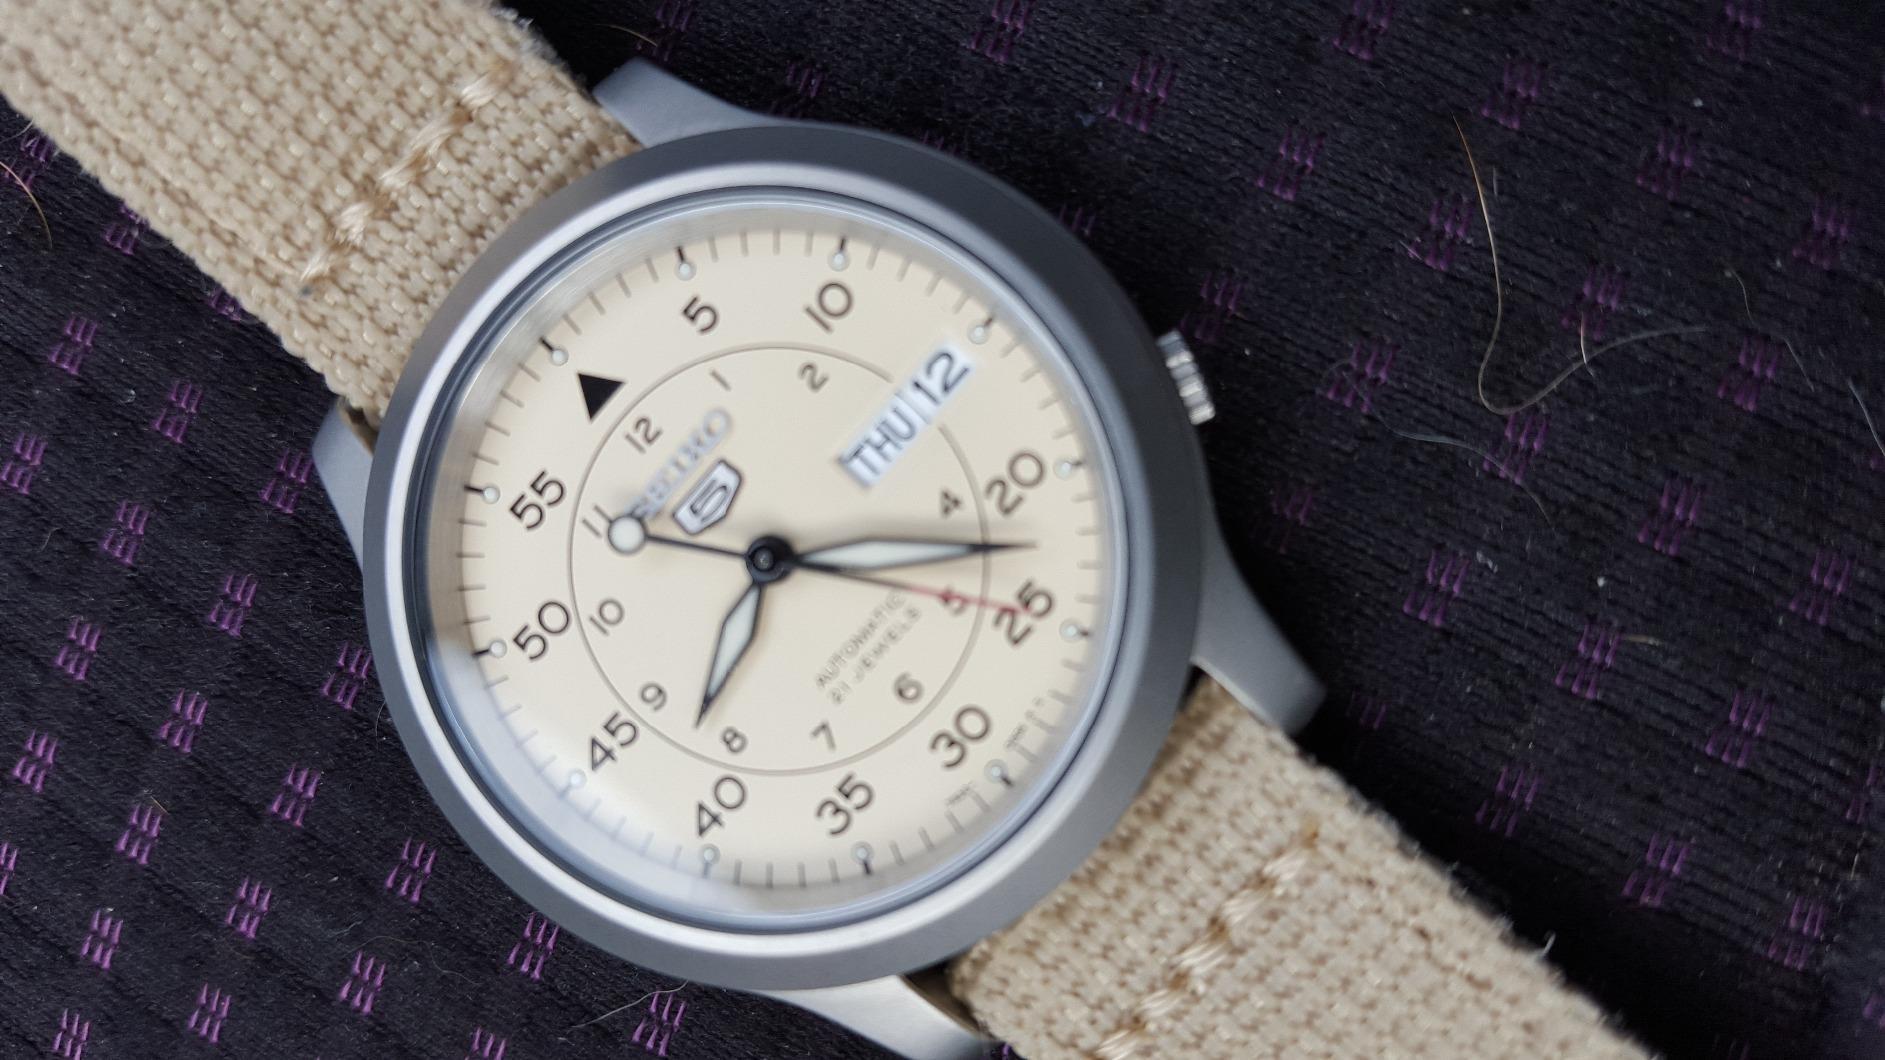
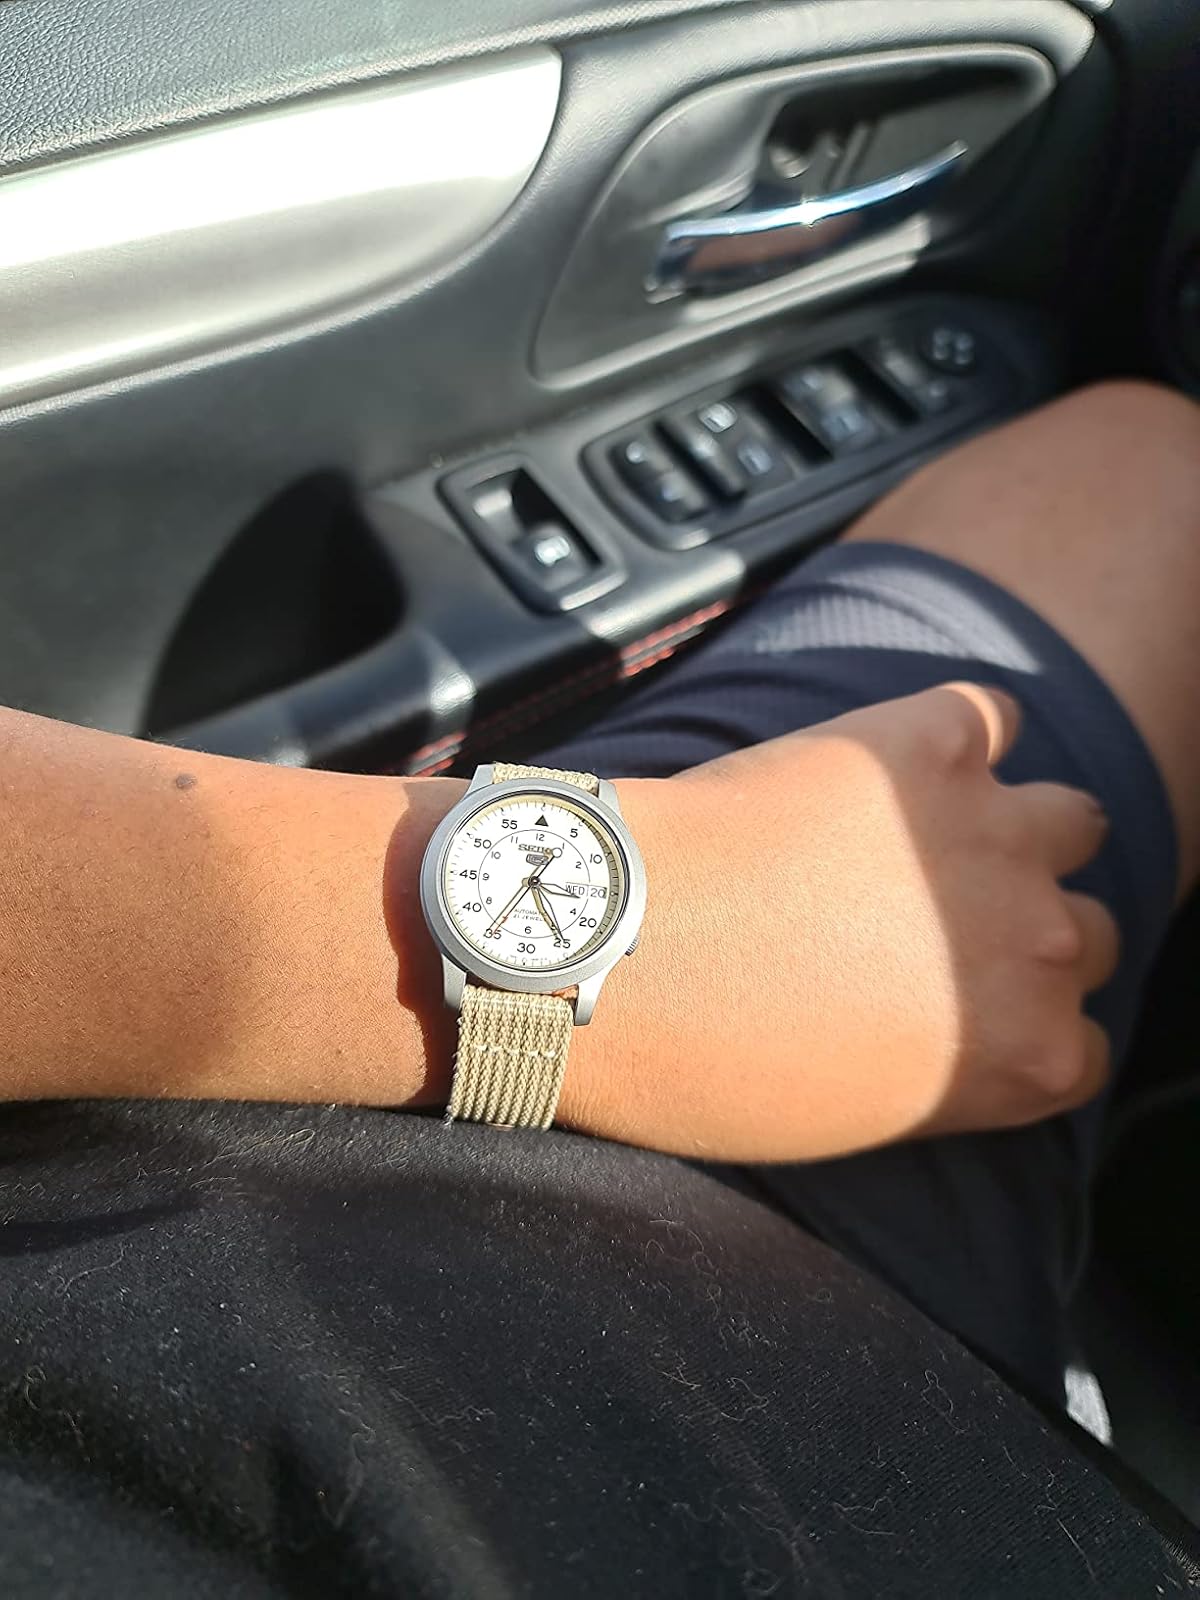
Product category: accessories_watch
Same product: yes